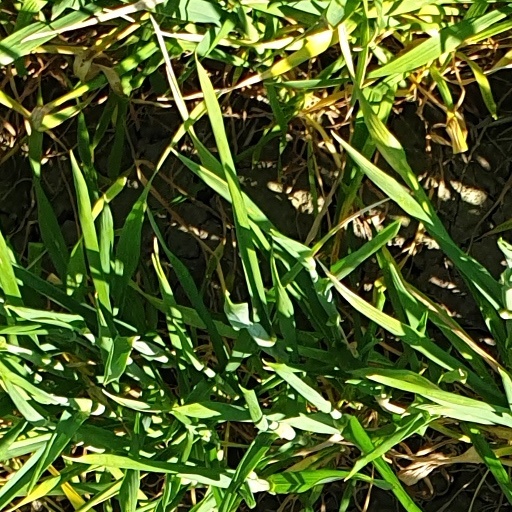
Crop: wheat